Splendor (1999 film)

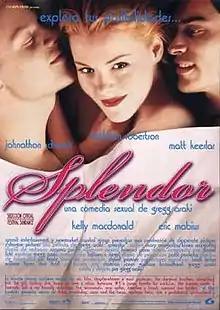
Theatrical release poster

Splendor is a 1999 romantic comedy film directed by Gregg Araki and starring Kathleen Robertson, Johnathon Schaech, and Matt Keeslar. The film deals with an open relationship between the three leads.